Catilinarian conspiracy

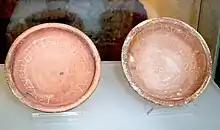
Bowls containing food distributed in electoral canvasses. The bowl to the right was commissioned by Lucius Cassius Longinus and distributed in support of Catiline's consular candidacy in 63 BC. The bowl on the left was distributed by Marcus Porcius Cato in a coeval campaign for the plebeian tribunate.

Catiline had stood for the consulship three times by 63 BC and was rejected every time by the voters. Only after his defeat at the consular comitia in 63 – for consular terms starting in 62 BC – did Catiline start planning a coup to seize by force the consulship which had been denied to him.